Labskaus

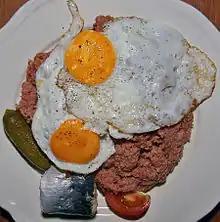
"Labskaus" with fried egg

The meal is traditionally prepared by boiling the beef in broth and then mincing it with the beetroot, onions, boiled potatoes and herring (some recipes use ham). Finally the base is fried in lard, condiments such as nutmeg, pepper, coriander, or allspice are added.